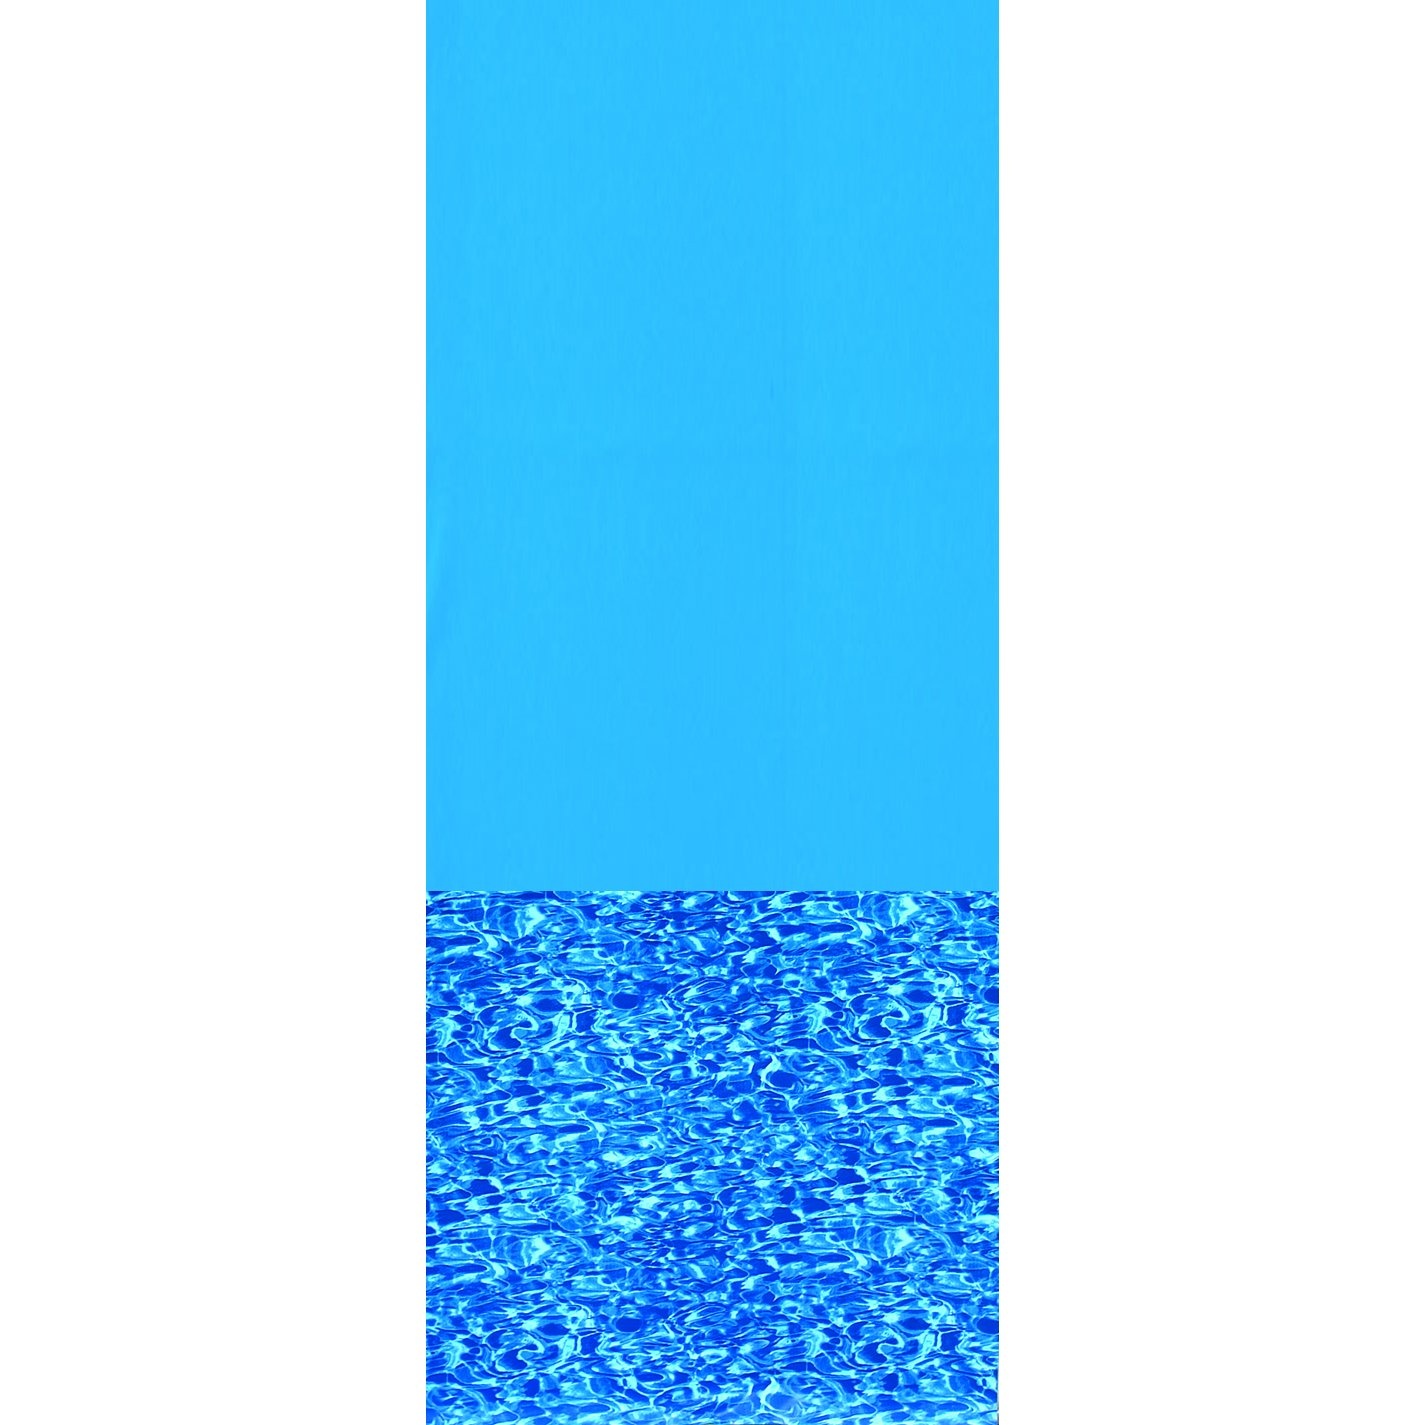
Swimline 30-Feet Round Swirl Bottom Overlap Liner Standard Gauge
This Premium Above-Ground Pool Liner Is Constructed Of Standard Gauge Vinyl And Will Maintain Its Beautiful Appearance For Years. Strong, Double-Welded Seams Will Withstand Winters Worst. Its Rugged Construction Allows The Liner To Be Backed By A 15-Year Warranty. This Liner Will Fit A 30 Foot Round Above-Ground Pool, With Either A 48 Inch Or 52 Inch Sidewall. Comes In A Vibrant Swirl Bottom Design.
Brand: Swimline
Category: Home & Garden > Pool & Spa > Pool & Spa Accessories > Pool Liners